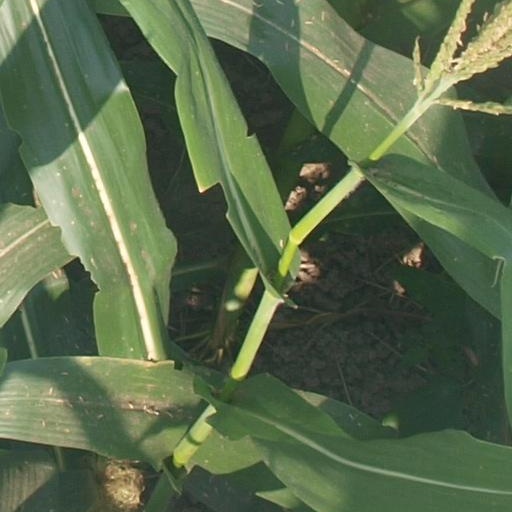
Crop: maize; corn